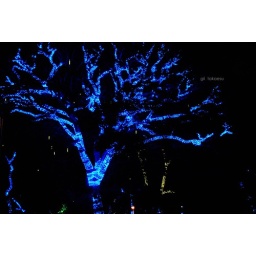
I want to float in the sky blue